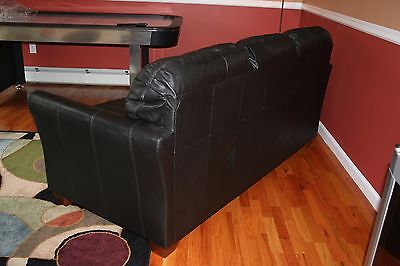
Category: sofa